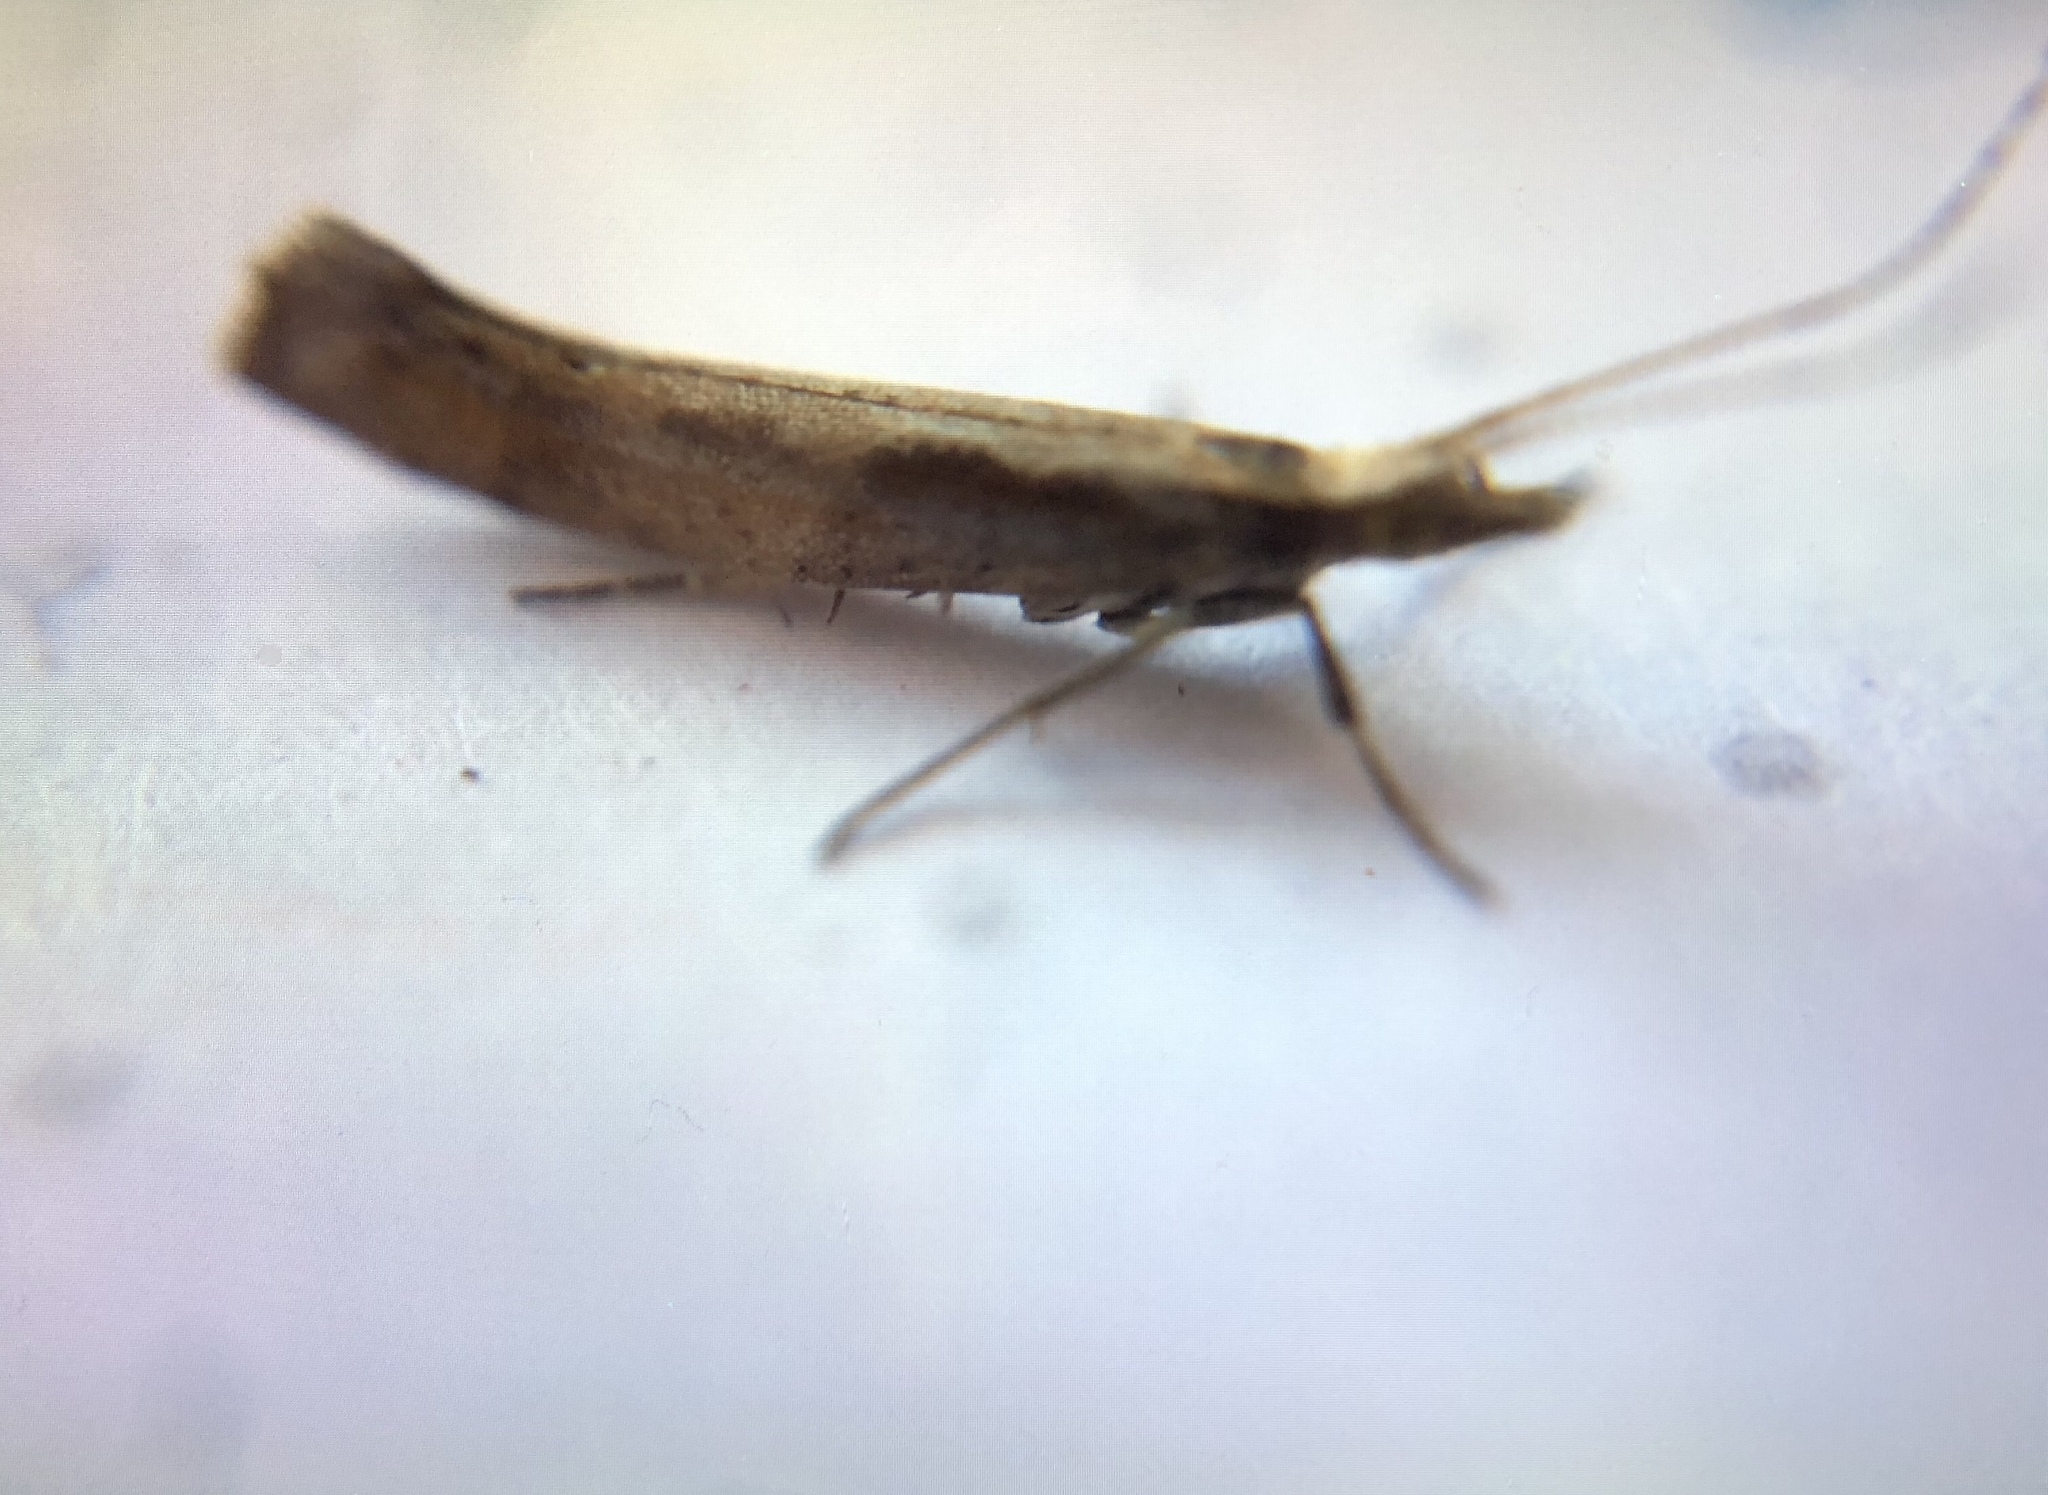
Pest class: diamondback_moth